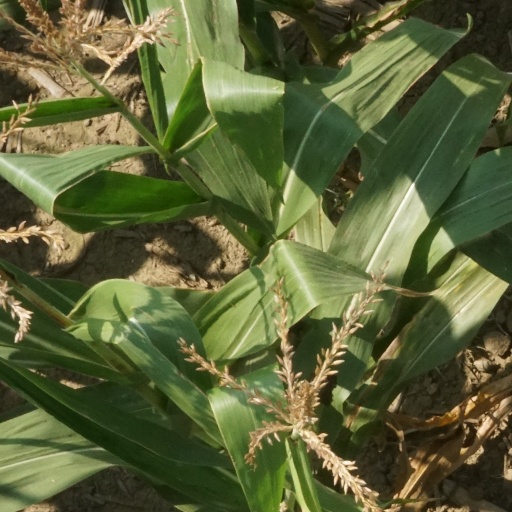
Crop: maize; corn